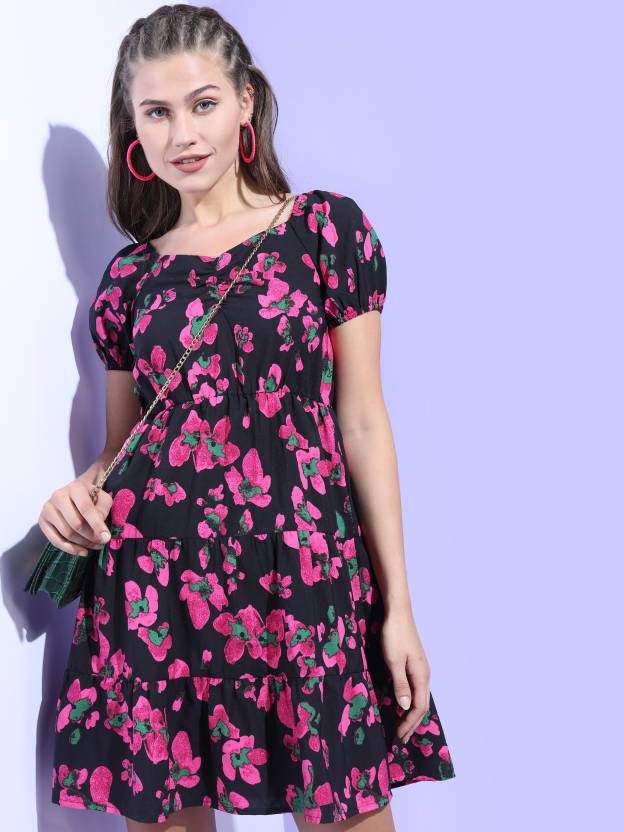
Product: Women Skater Black Dress
Price: ₹356
Colors: Black
Pattern: Floral Print